Dutch East India Company coinage

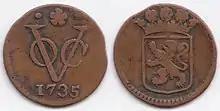
A bronze doit of the Dutch East India Company, depicting the VOC monogram and its date of production on its obverse and the coat of arms of Holland on the reverse.

The Dutch East India Company (often known as VOC) was a chartered company which issued a considerable series of coinage in bronze, silver and gold for its territories in the Far East between 1602 and 1799.